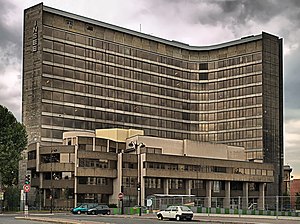
INSEE
INSEEs domicil
INSEE er